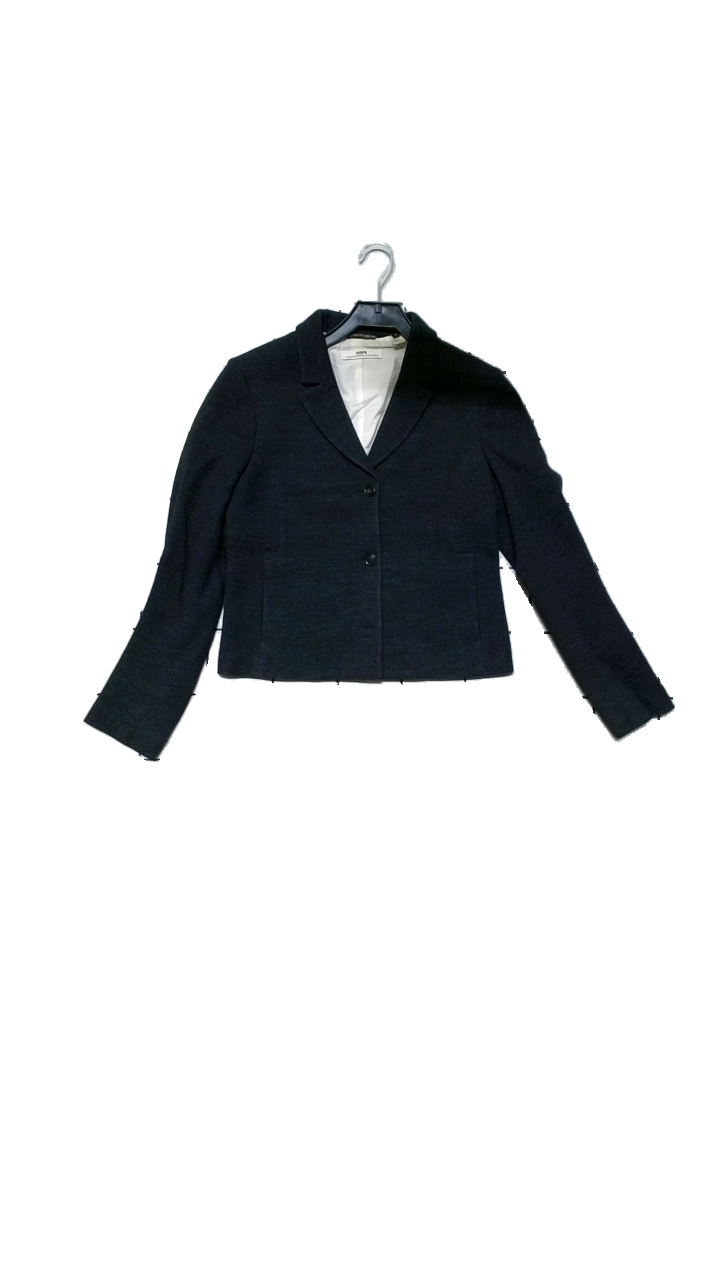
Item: Blazer (Ladies)
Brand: Hope
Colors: Black
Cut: Regular
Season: All
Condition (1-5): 4
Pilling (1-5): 4
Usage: Reuse
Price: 100-150